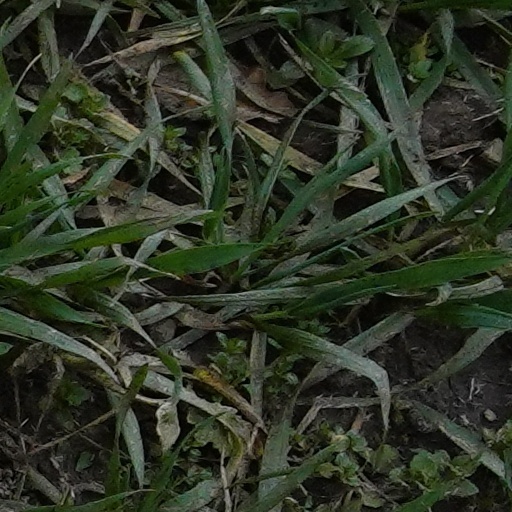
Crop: wheat